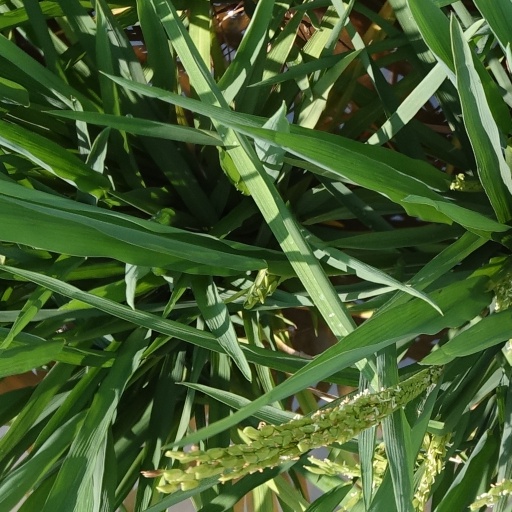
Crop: rice